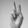
ASL letter: V